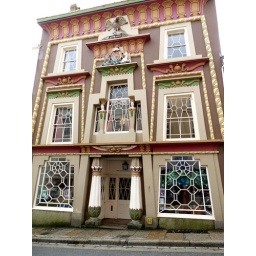
The 'Egyptian House'. The sides appear to taper in due to the window design also, the decoration around the windows.